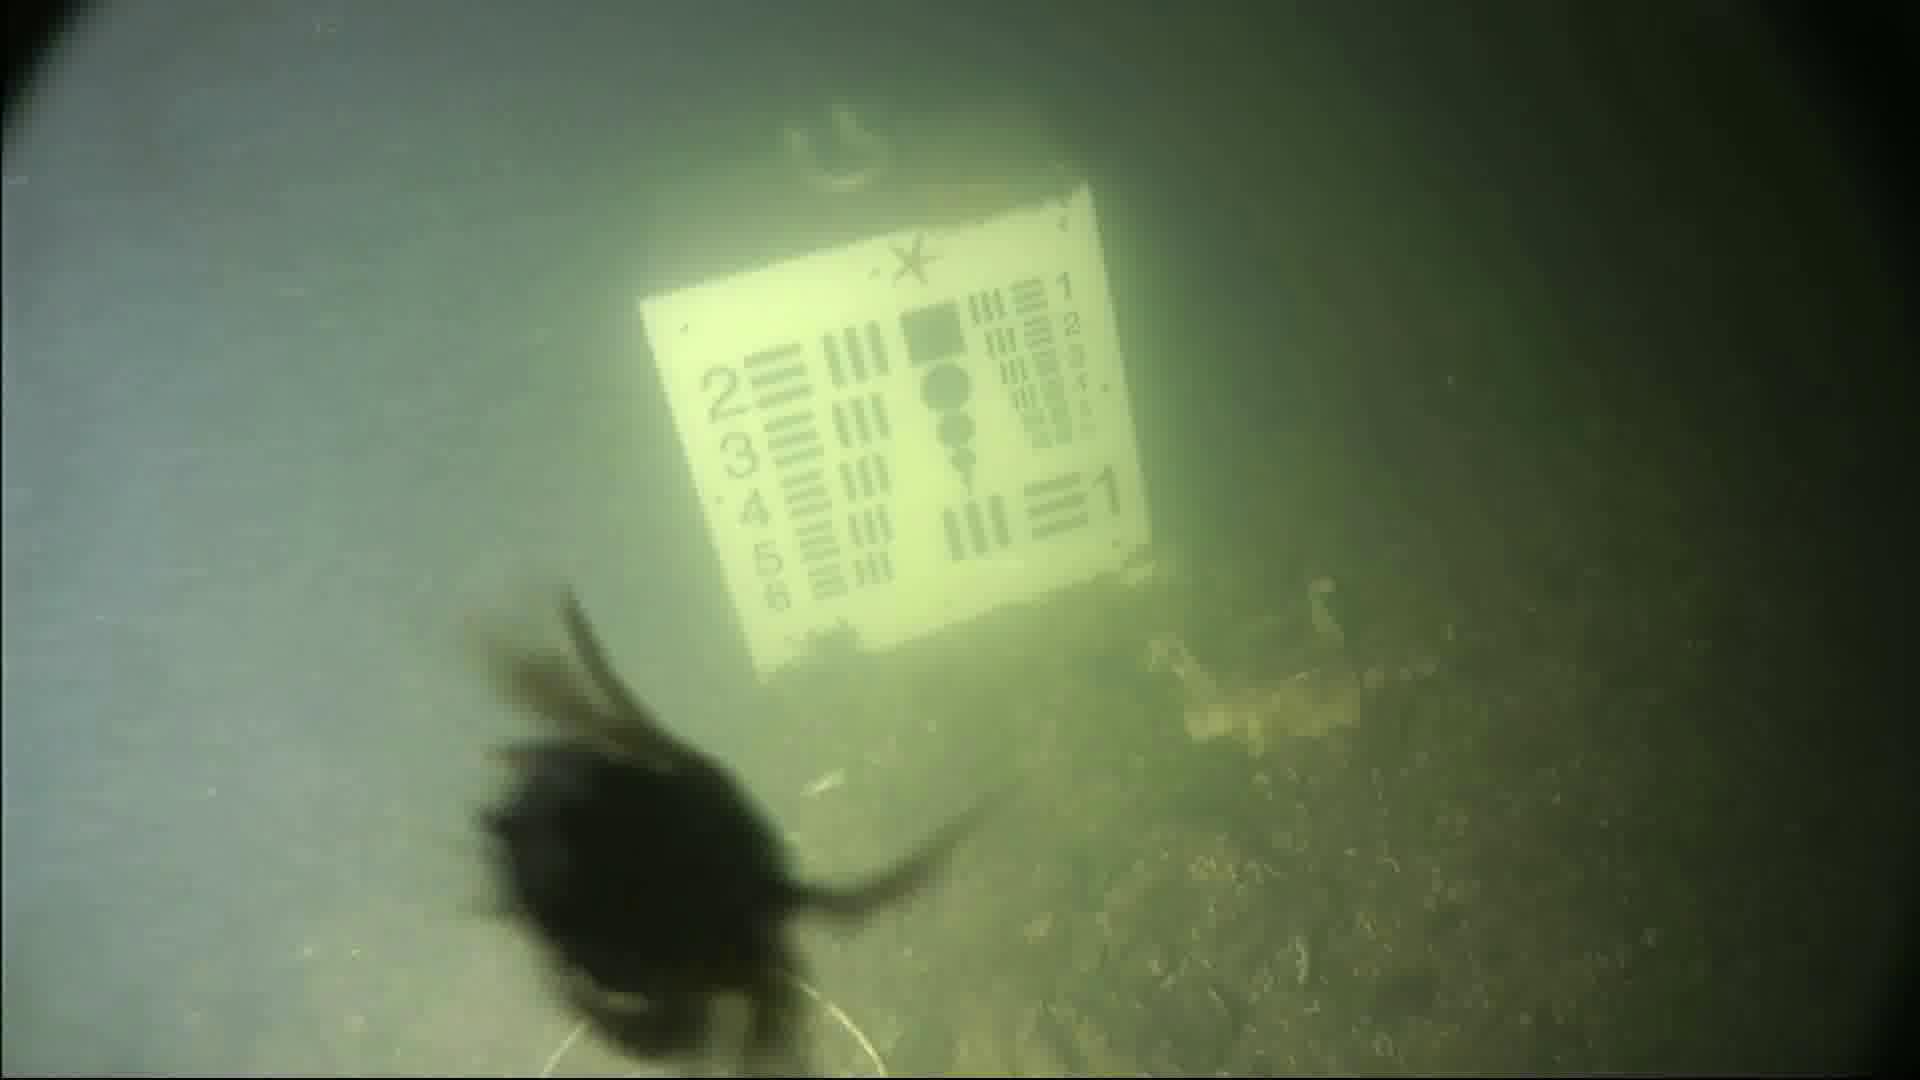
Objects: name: starfish
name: crab